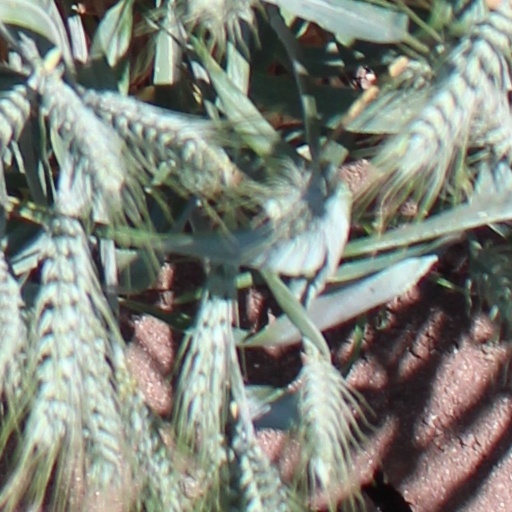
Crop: wheat